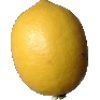
Label: Lemon 1